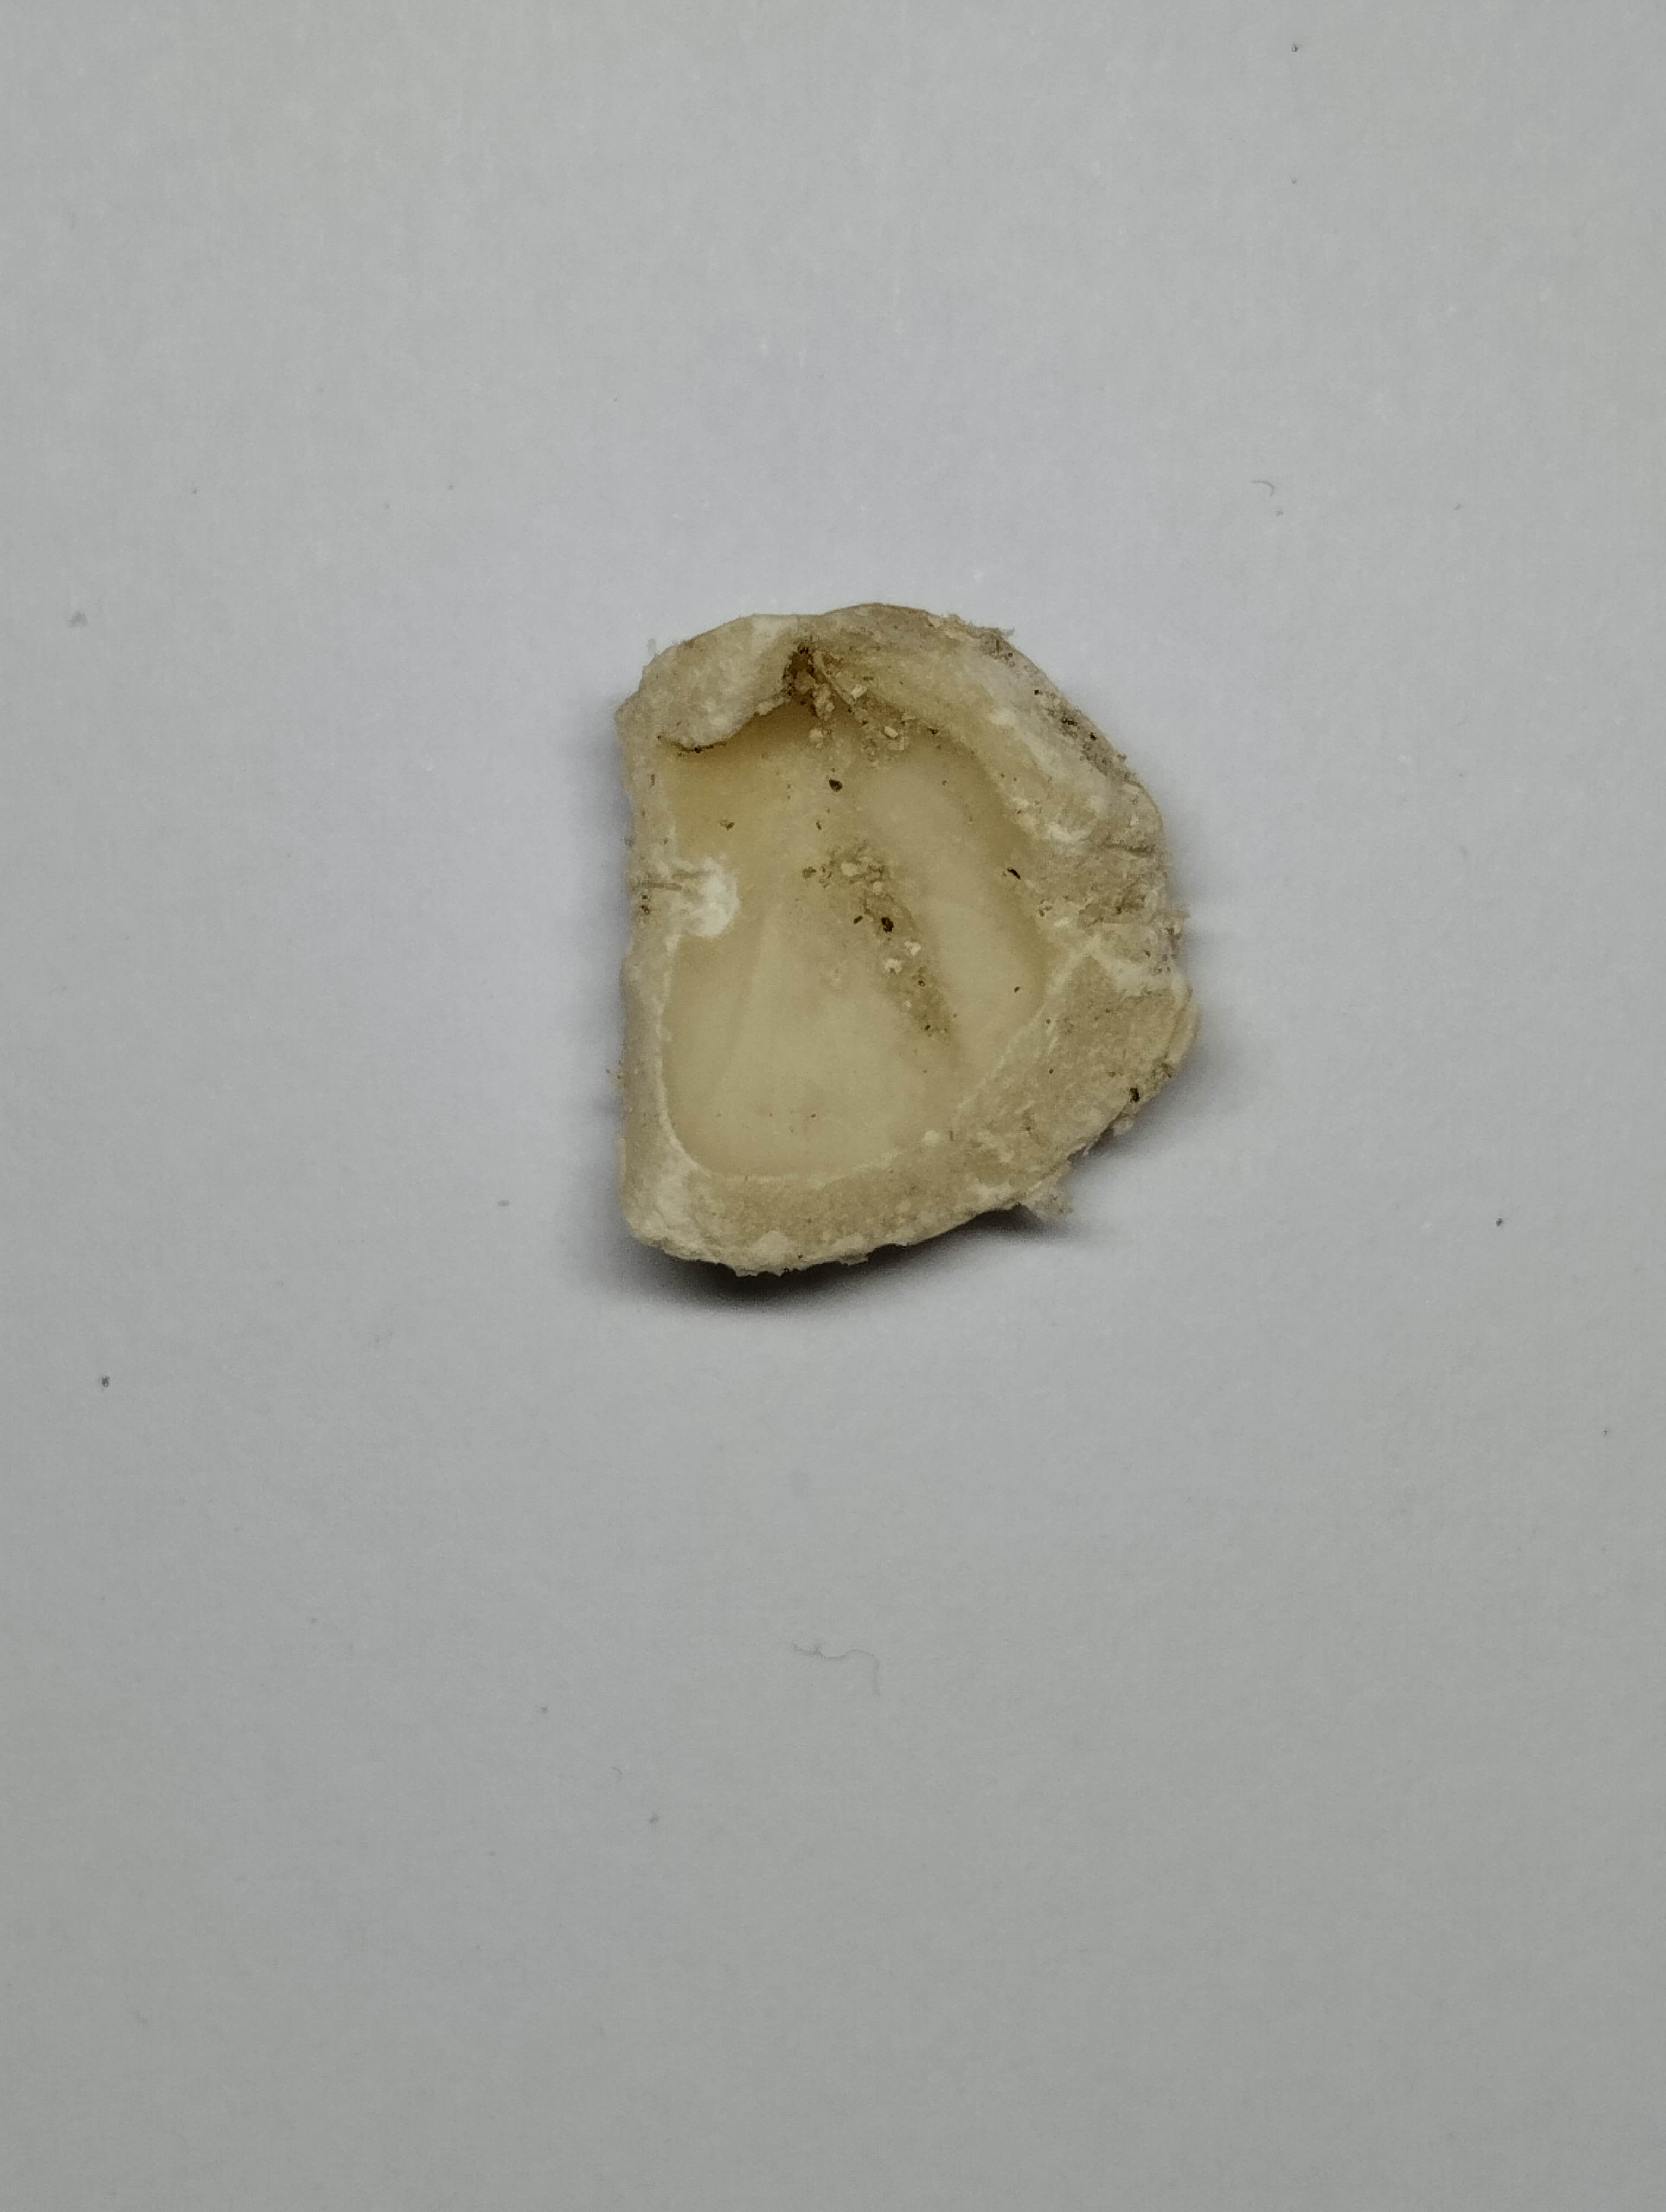
Label: rusak (damaged seed)